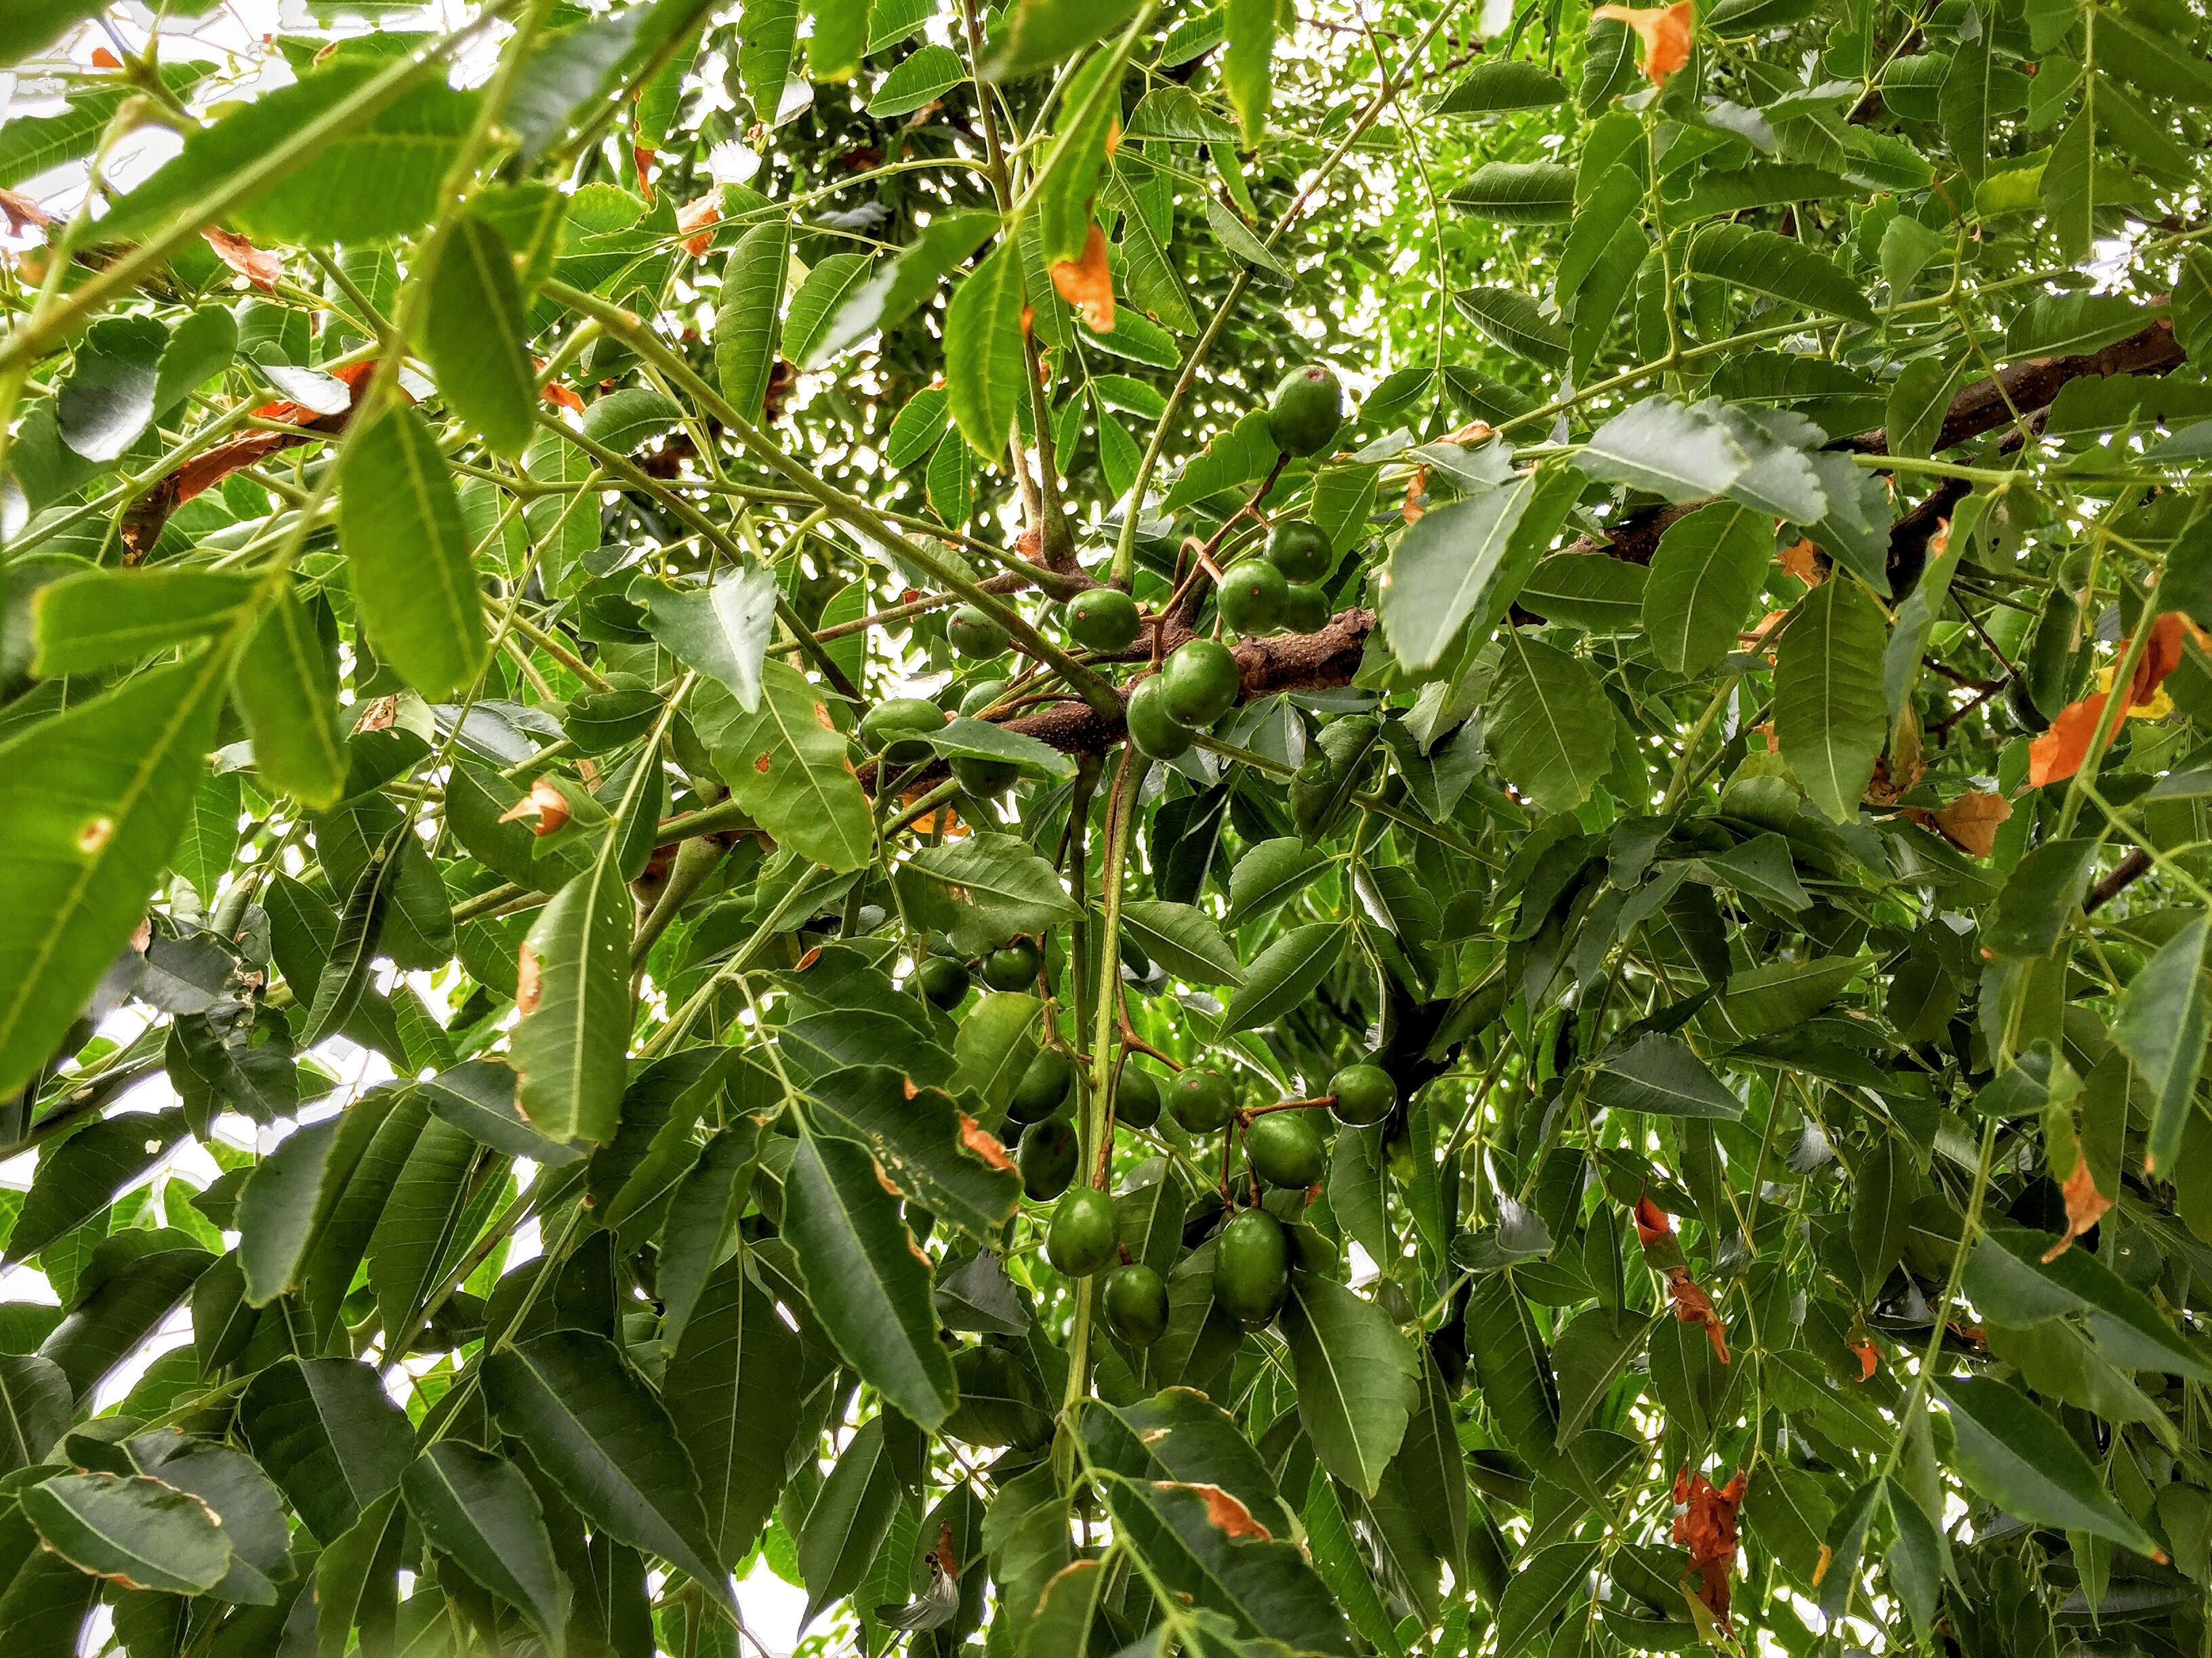
tree, nature, plant, fruit, leaf, flower, food, produce, evergreen, shrub, flowering plant, indian lilac, melia azedarach, white cedar, chinaberry tree, bead tree, cape lilac, syringa berrytree, persian lilac, land plant, bird's eye chili